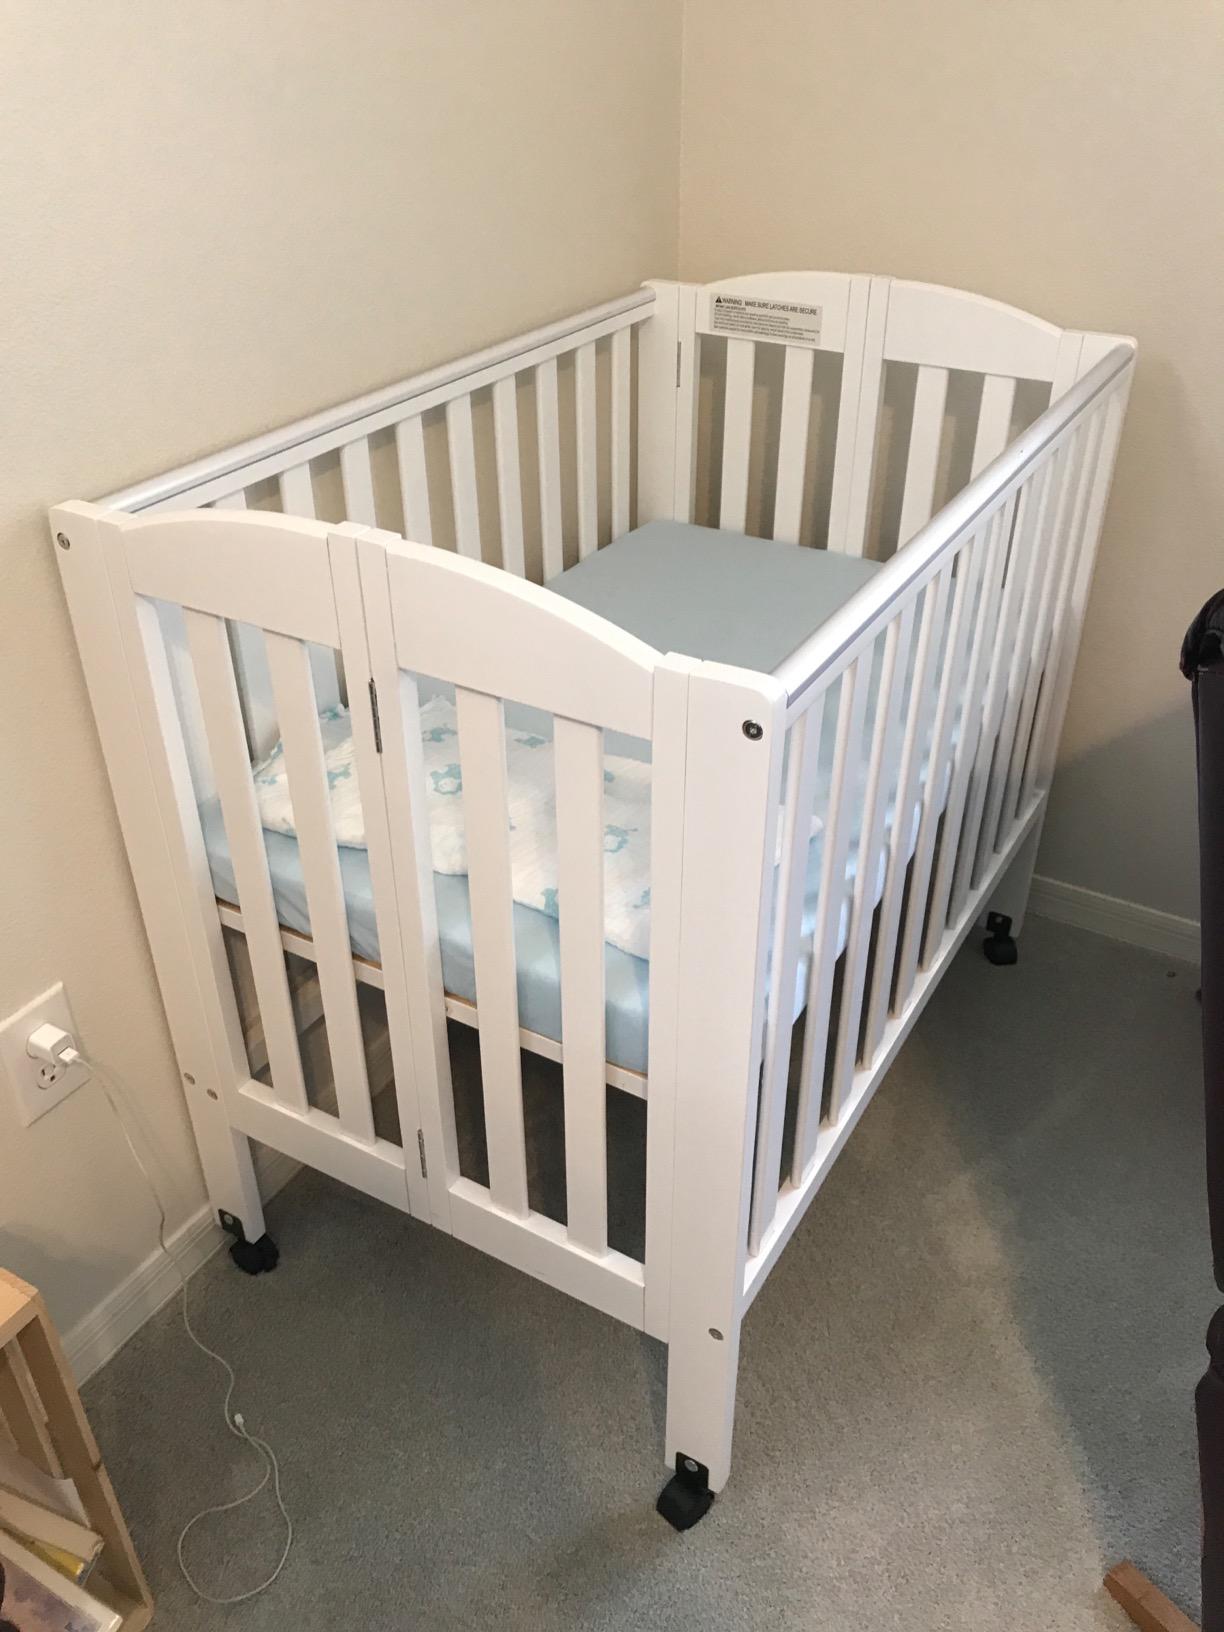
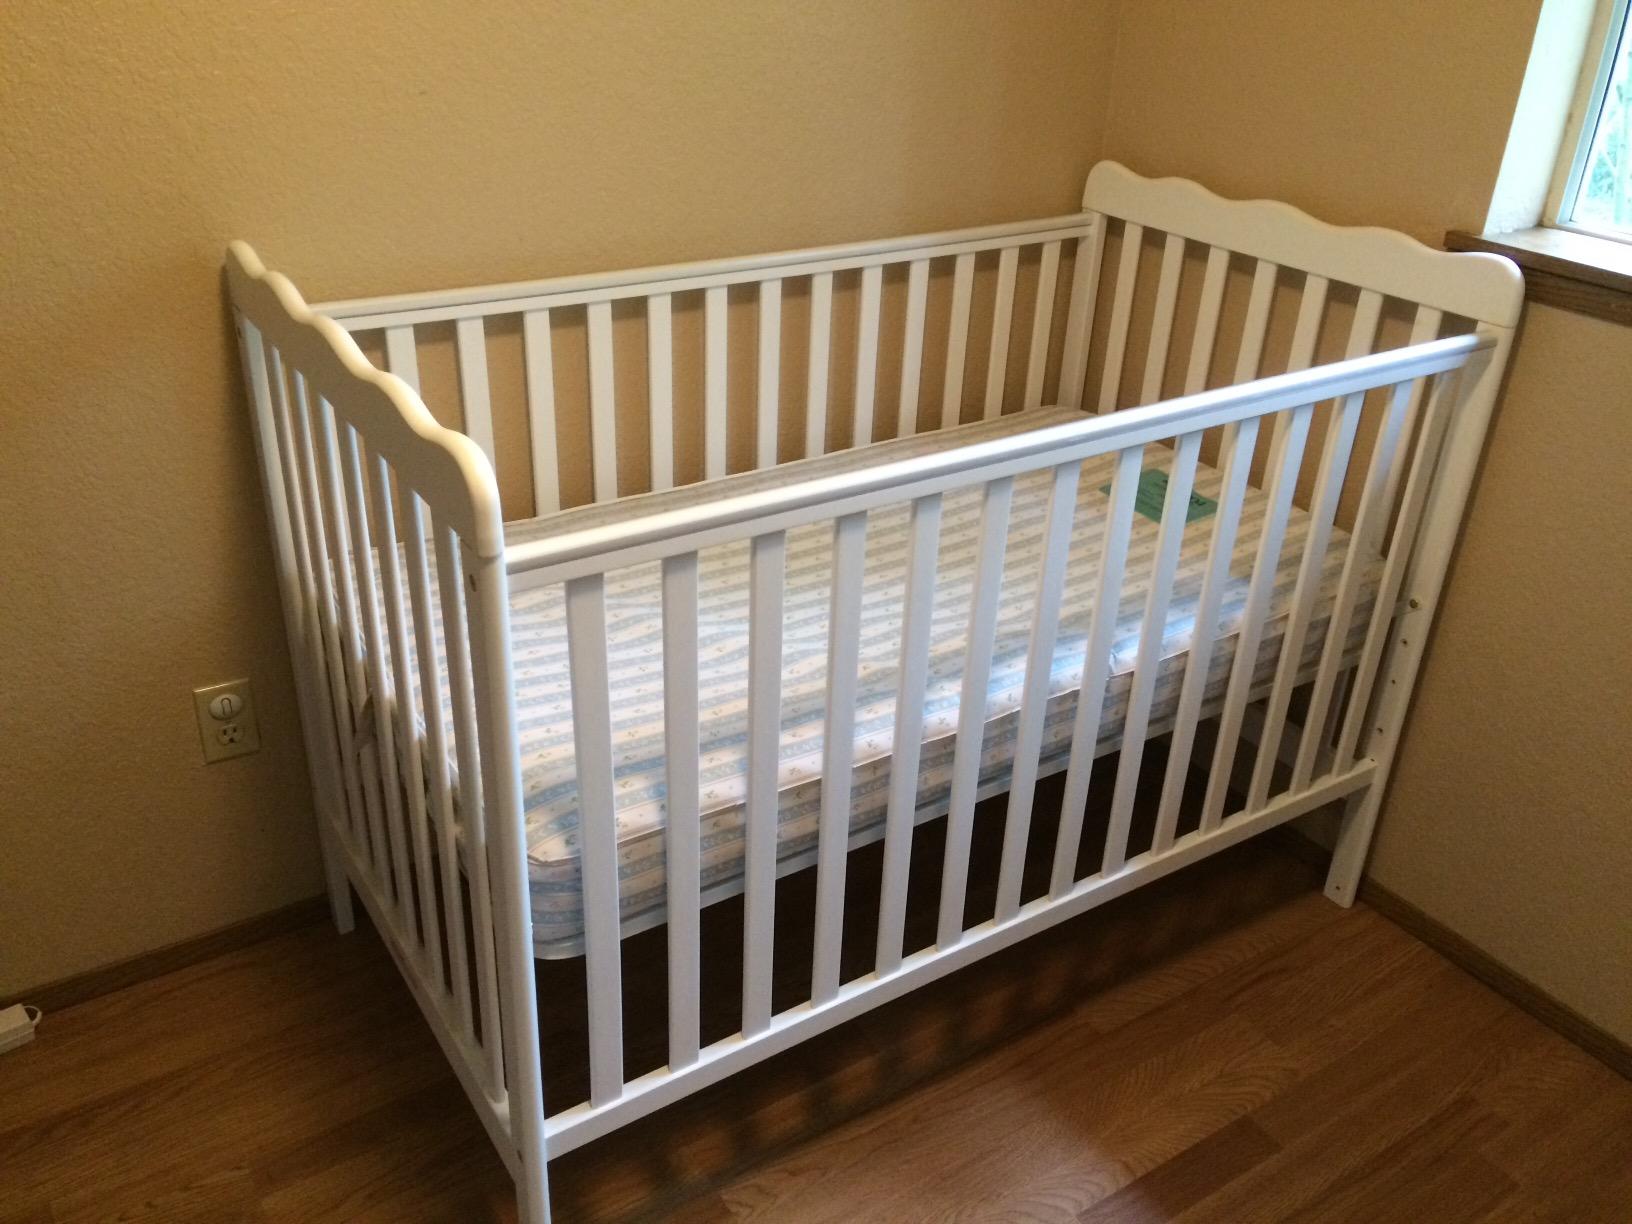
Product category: products_crib
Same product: no